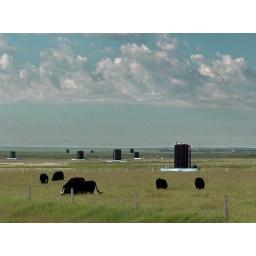
Black cattle and black oil storage tanks in the Rural Municipality of Swift Current. Saskatchewan in July 2010.